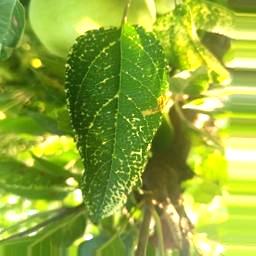
Label: Apple_Mosaic